Inkjet paper

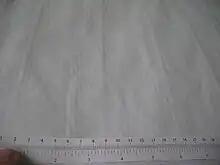
Example cheap uncoated paper heavily soaked with ink, showing the back of the paper. The moisture-soaked fibers swell and revert to their original shape, showing the mesh belt webbing used in the paper manufacturing plant.

Standard office paper has traditionally been designed for use with typewriters and copy machines, where the paper usually does not get wet. With these papers, moisture tends to wick through the fibers and away from the point of contact. For inkjet printing, this dulls edges of lines and graphic boundaries, and lessens pigment intensity.